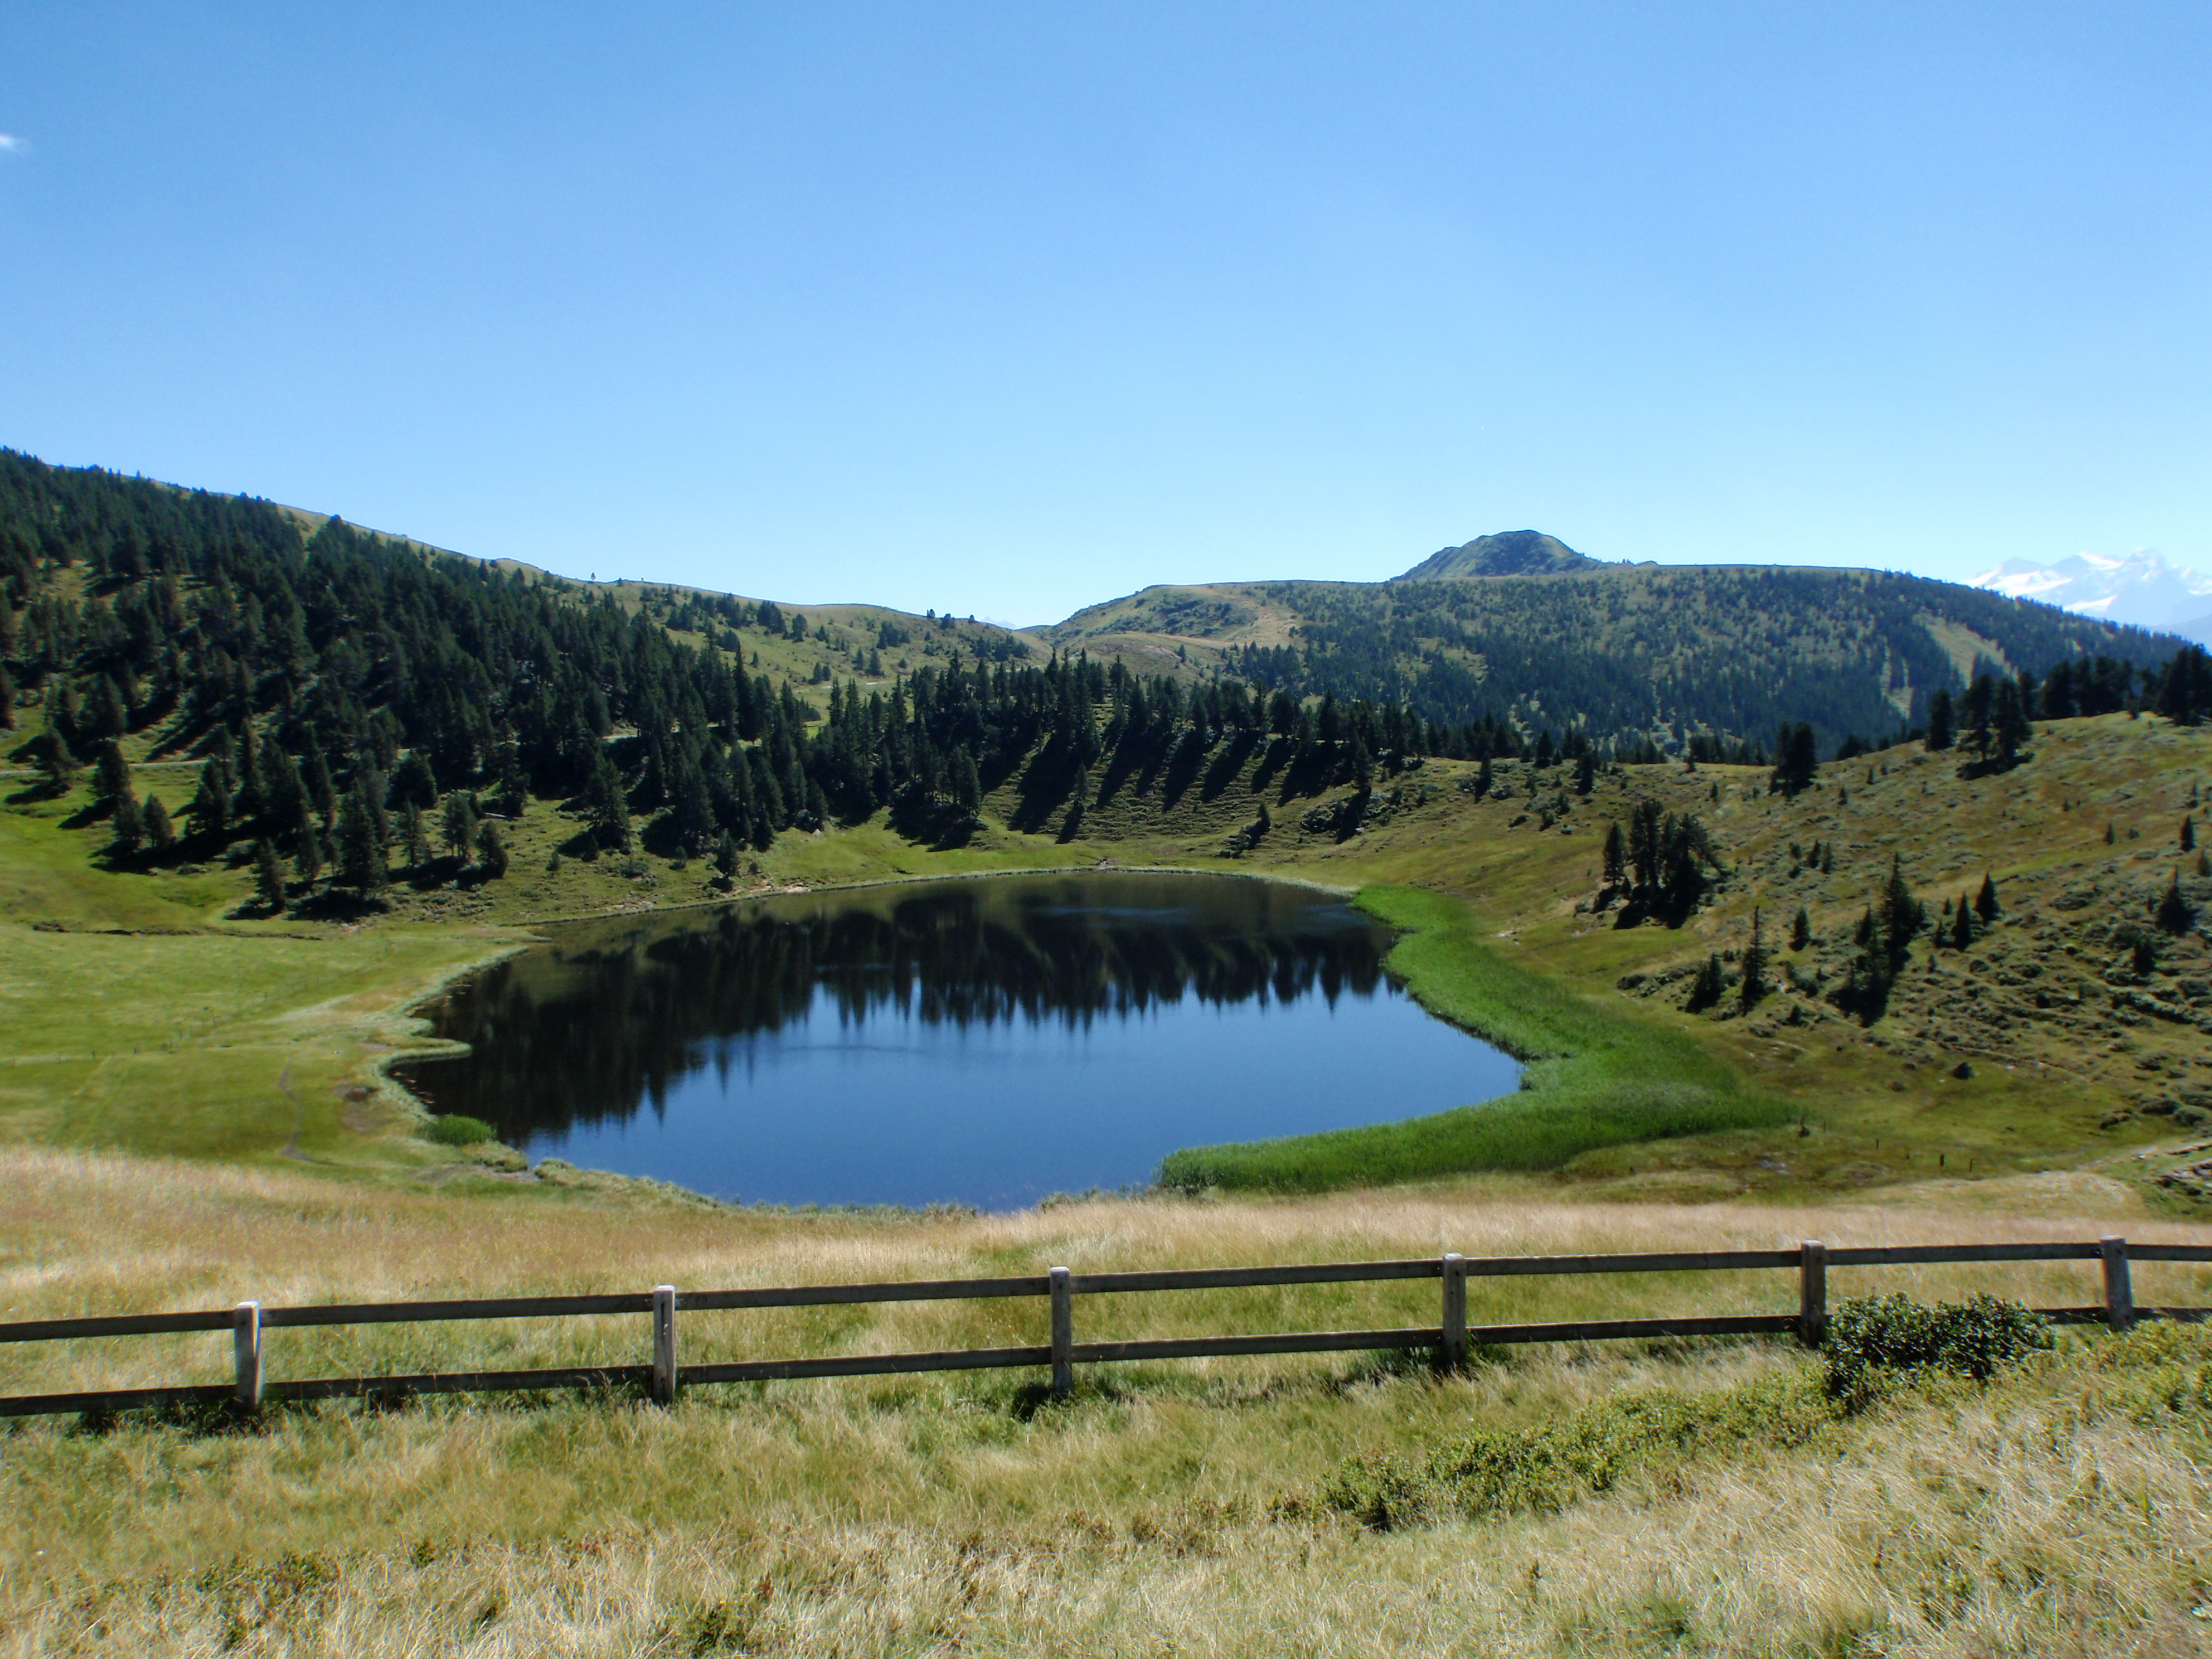
landscape, tree, nature, wilderness, mountain, hill, lake, mountain range, summer, pond, hike, alpine, reservoir, ridge, golf course, grassland, plateau, bergsee, fell, loch, waters, nature conservation, alpine lake, mountainous landforms, sport venue